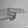
ASL letter: H